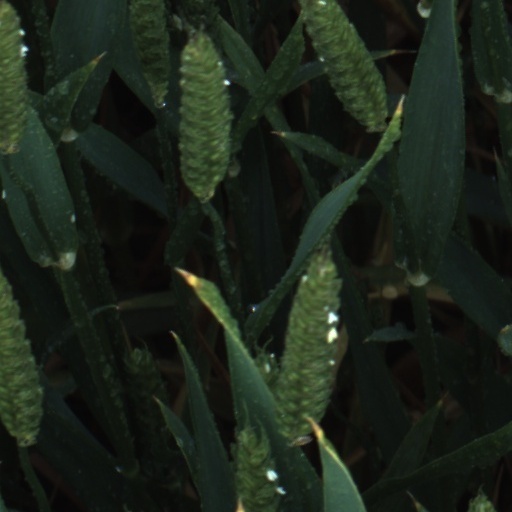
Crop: wheat